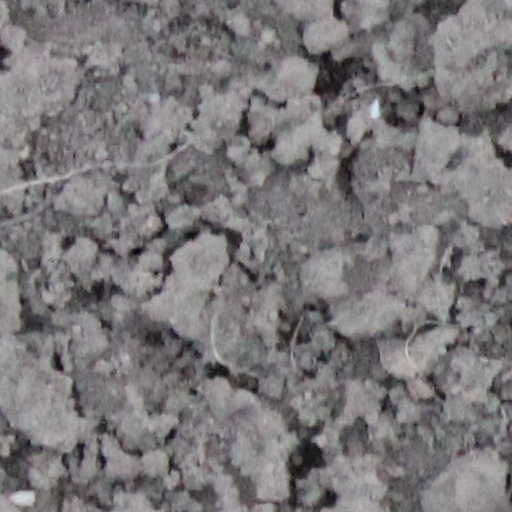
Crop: wheat